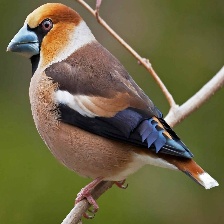
Species: HAWFINCH
Scientific name: COCCOTHRAUSTES COCCOTHRAUSTES